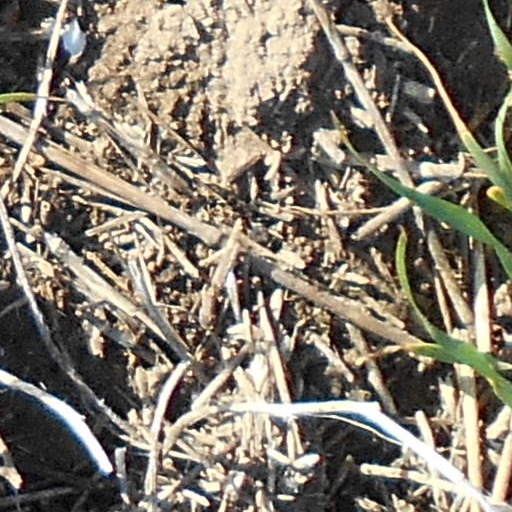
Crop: wheat